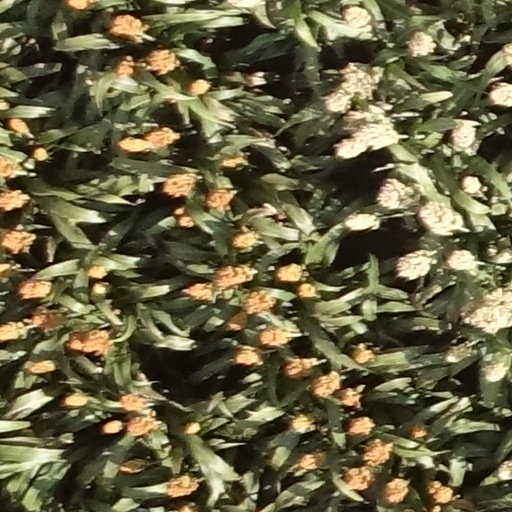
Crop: sorghum